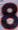
Number: 8